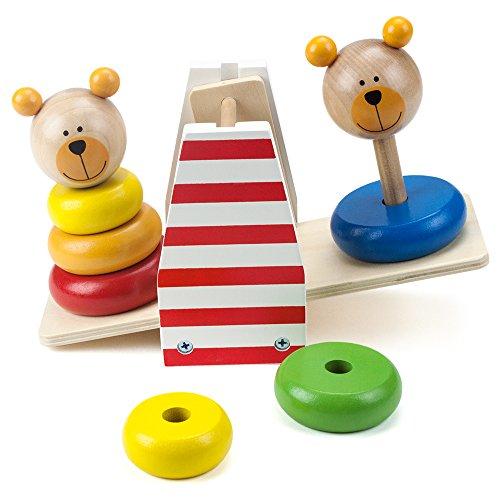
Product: Wooden Wonders Balancing Bears Ring Stacker See-Saw by Imagination Generation
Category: Toys & Games | Games & Accessories | Stacking Games
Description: Can you balance this pair of bears as they play on the see-saw.
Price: $12.79
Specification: ProductDimensions:9.4x6.2x4.5inches|ItemWeight:1.4pounds|ShippingWeight:1.4pounds(Viewshippingratesandpolicies)|ASIN:B017MODW4M|Itemmodelnumber:TCDG-015|Manufacturerrecommendedage:18months-8years